List of birds of Uganda

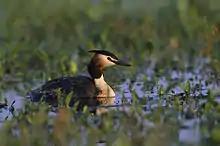
Great crested grebe

Order: PodicipediformesFamily: Podicipedidae